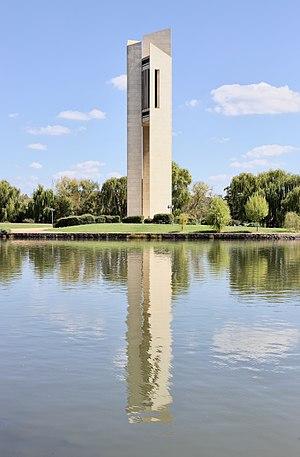
Le Carillon national est un grand carillon situé sur Aspen Island dans le lac Burley Griffin à Canberra la capitale fédérale de l'Australie. Il est placé sous la responsabilité de la National Capital Authority une émanation du gouvernement fédéral australien.